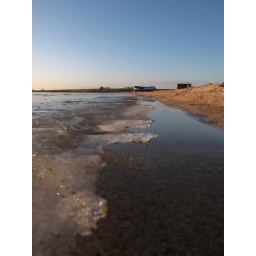
Smeltend ijs op het strandje bij Markens vuurtoren. Melting ice on the small beach near Marken's lighthouse